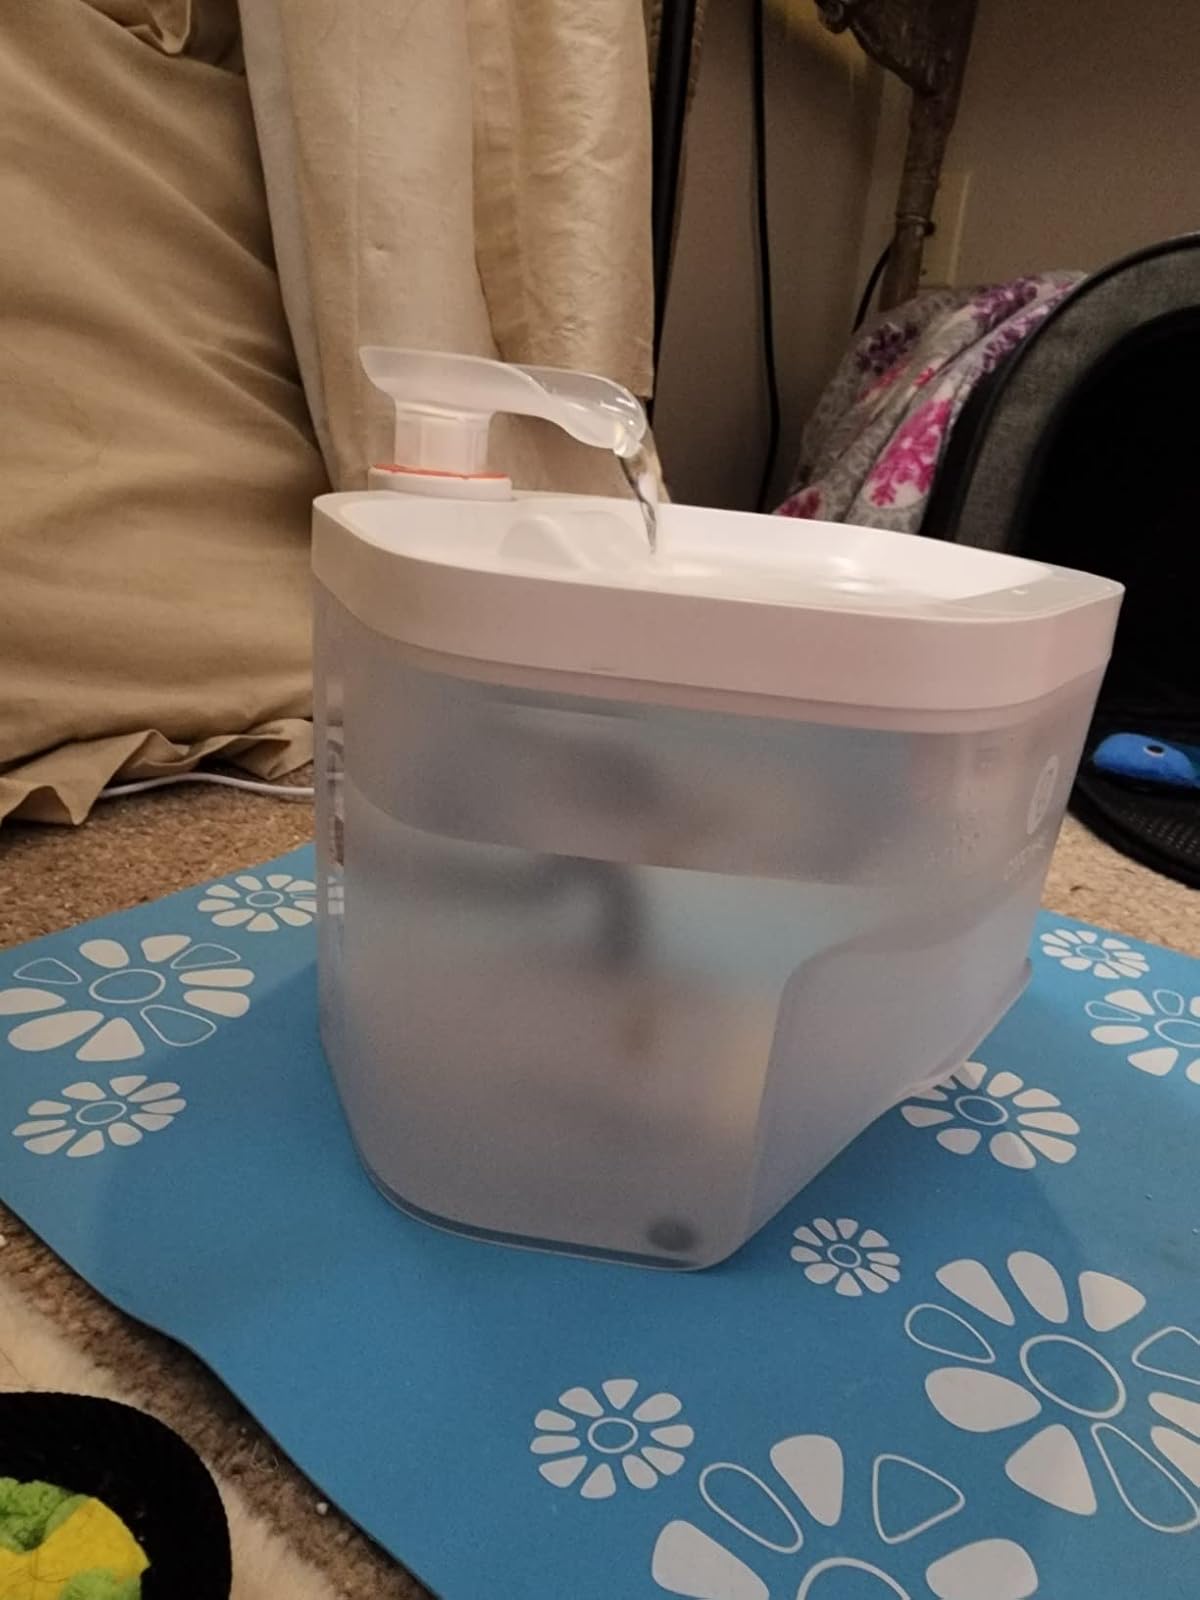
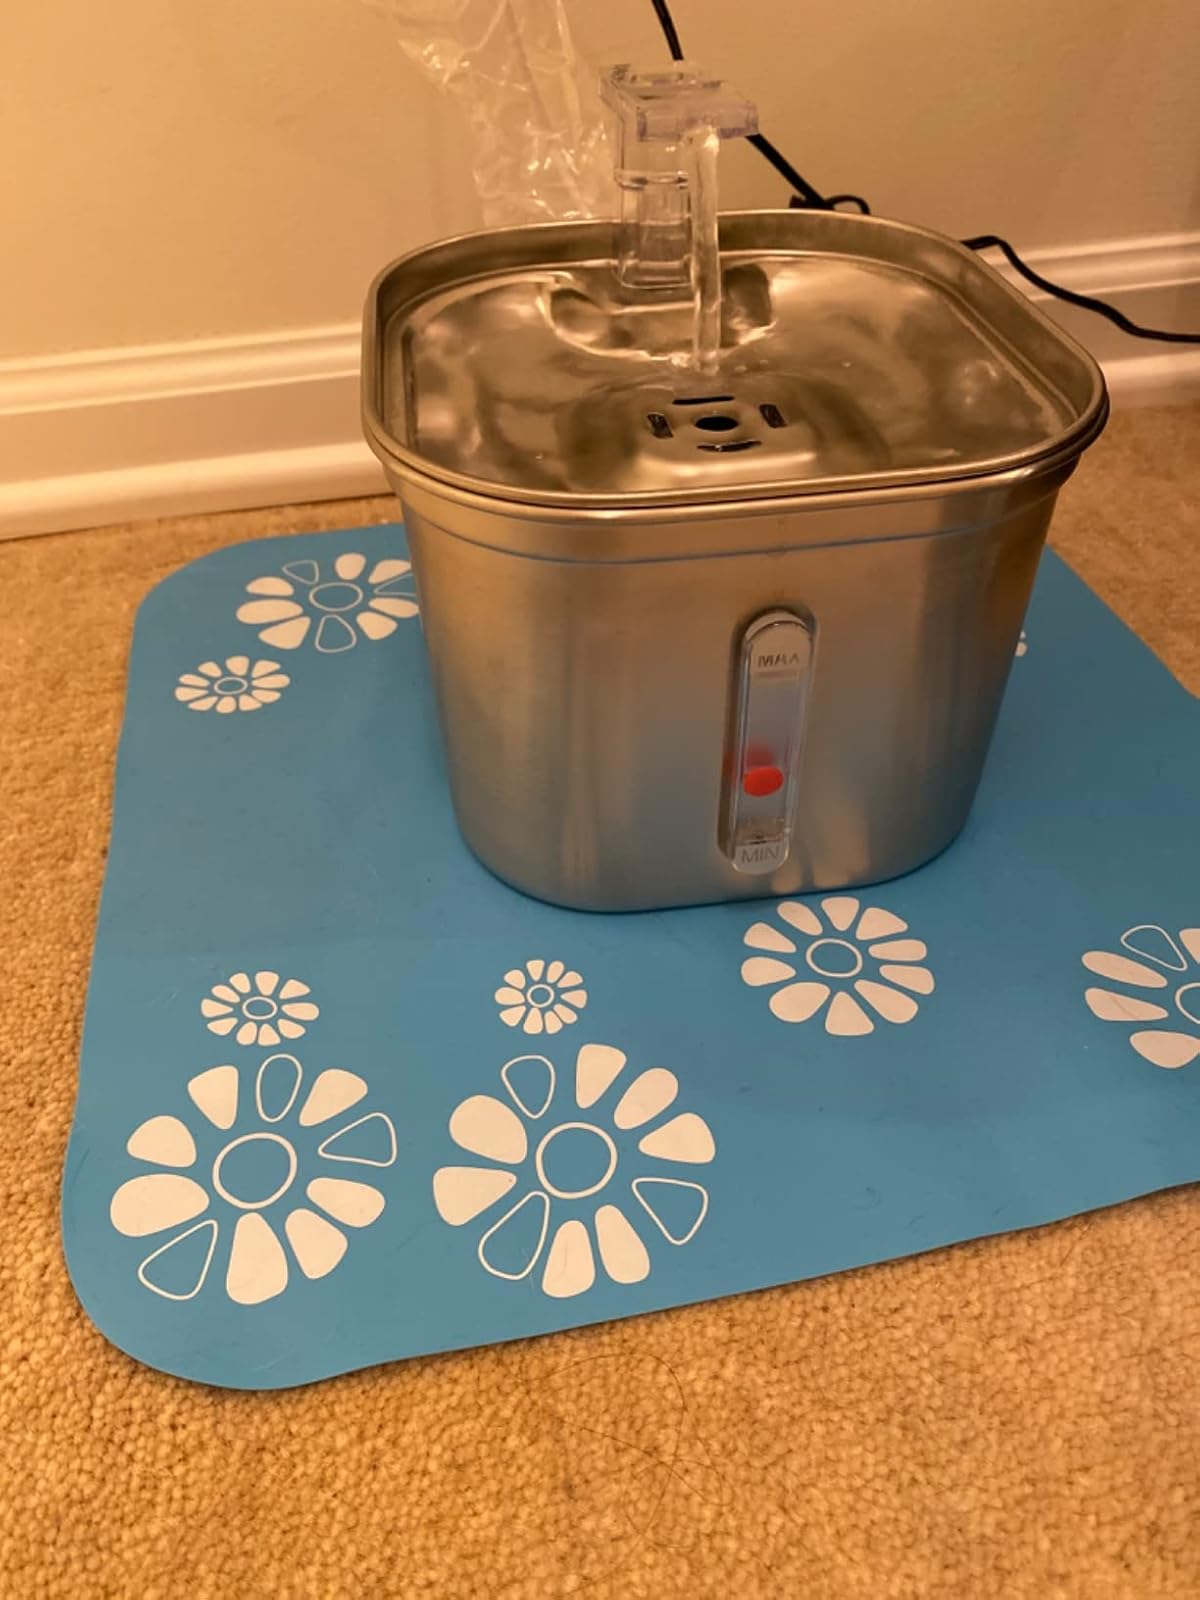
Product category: items_bowl
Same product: no